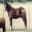
Label: horse